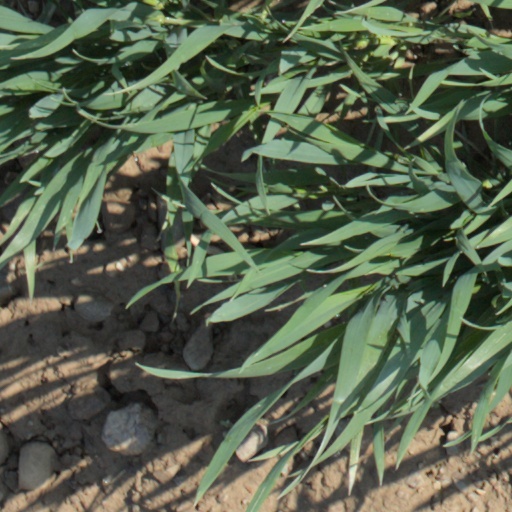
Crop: wheat